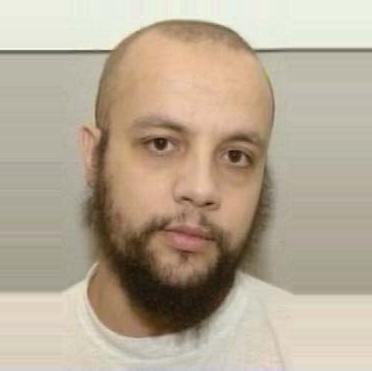
Age: 25